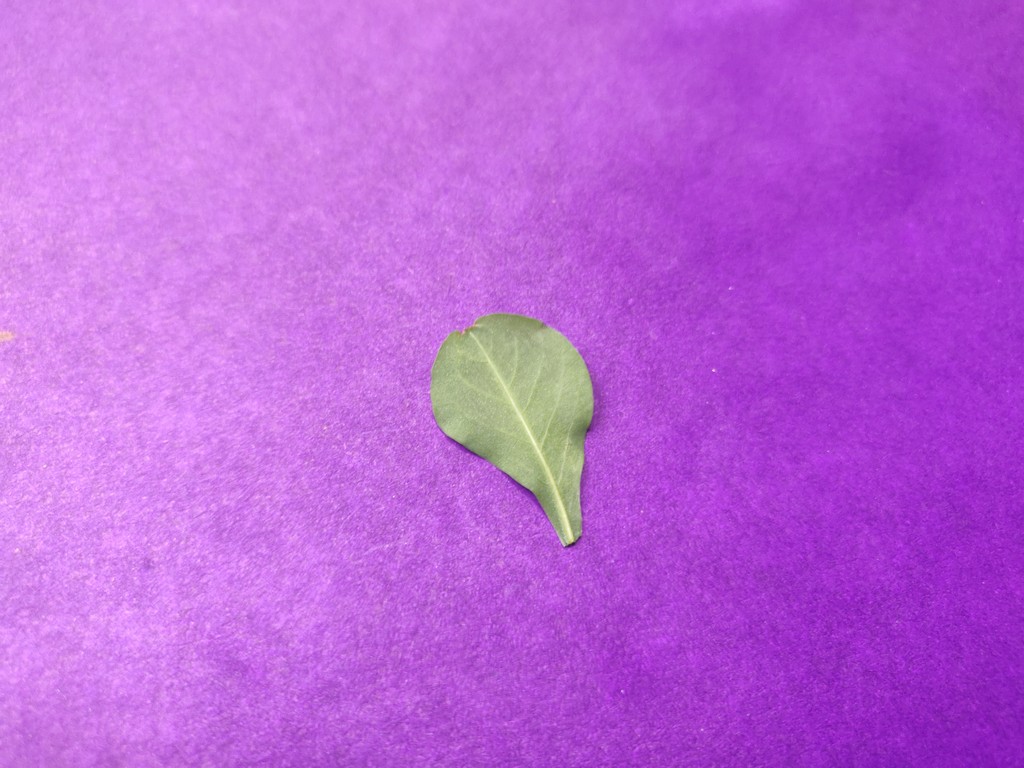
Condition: Healthy
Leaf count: single
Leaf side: back